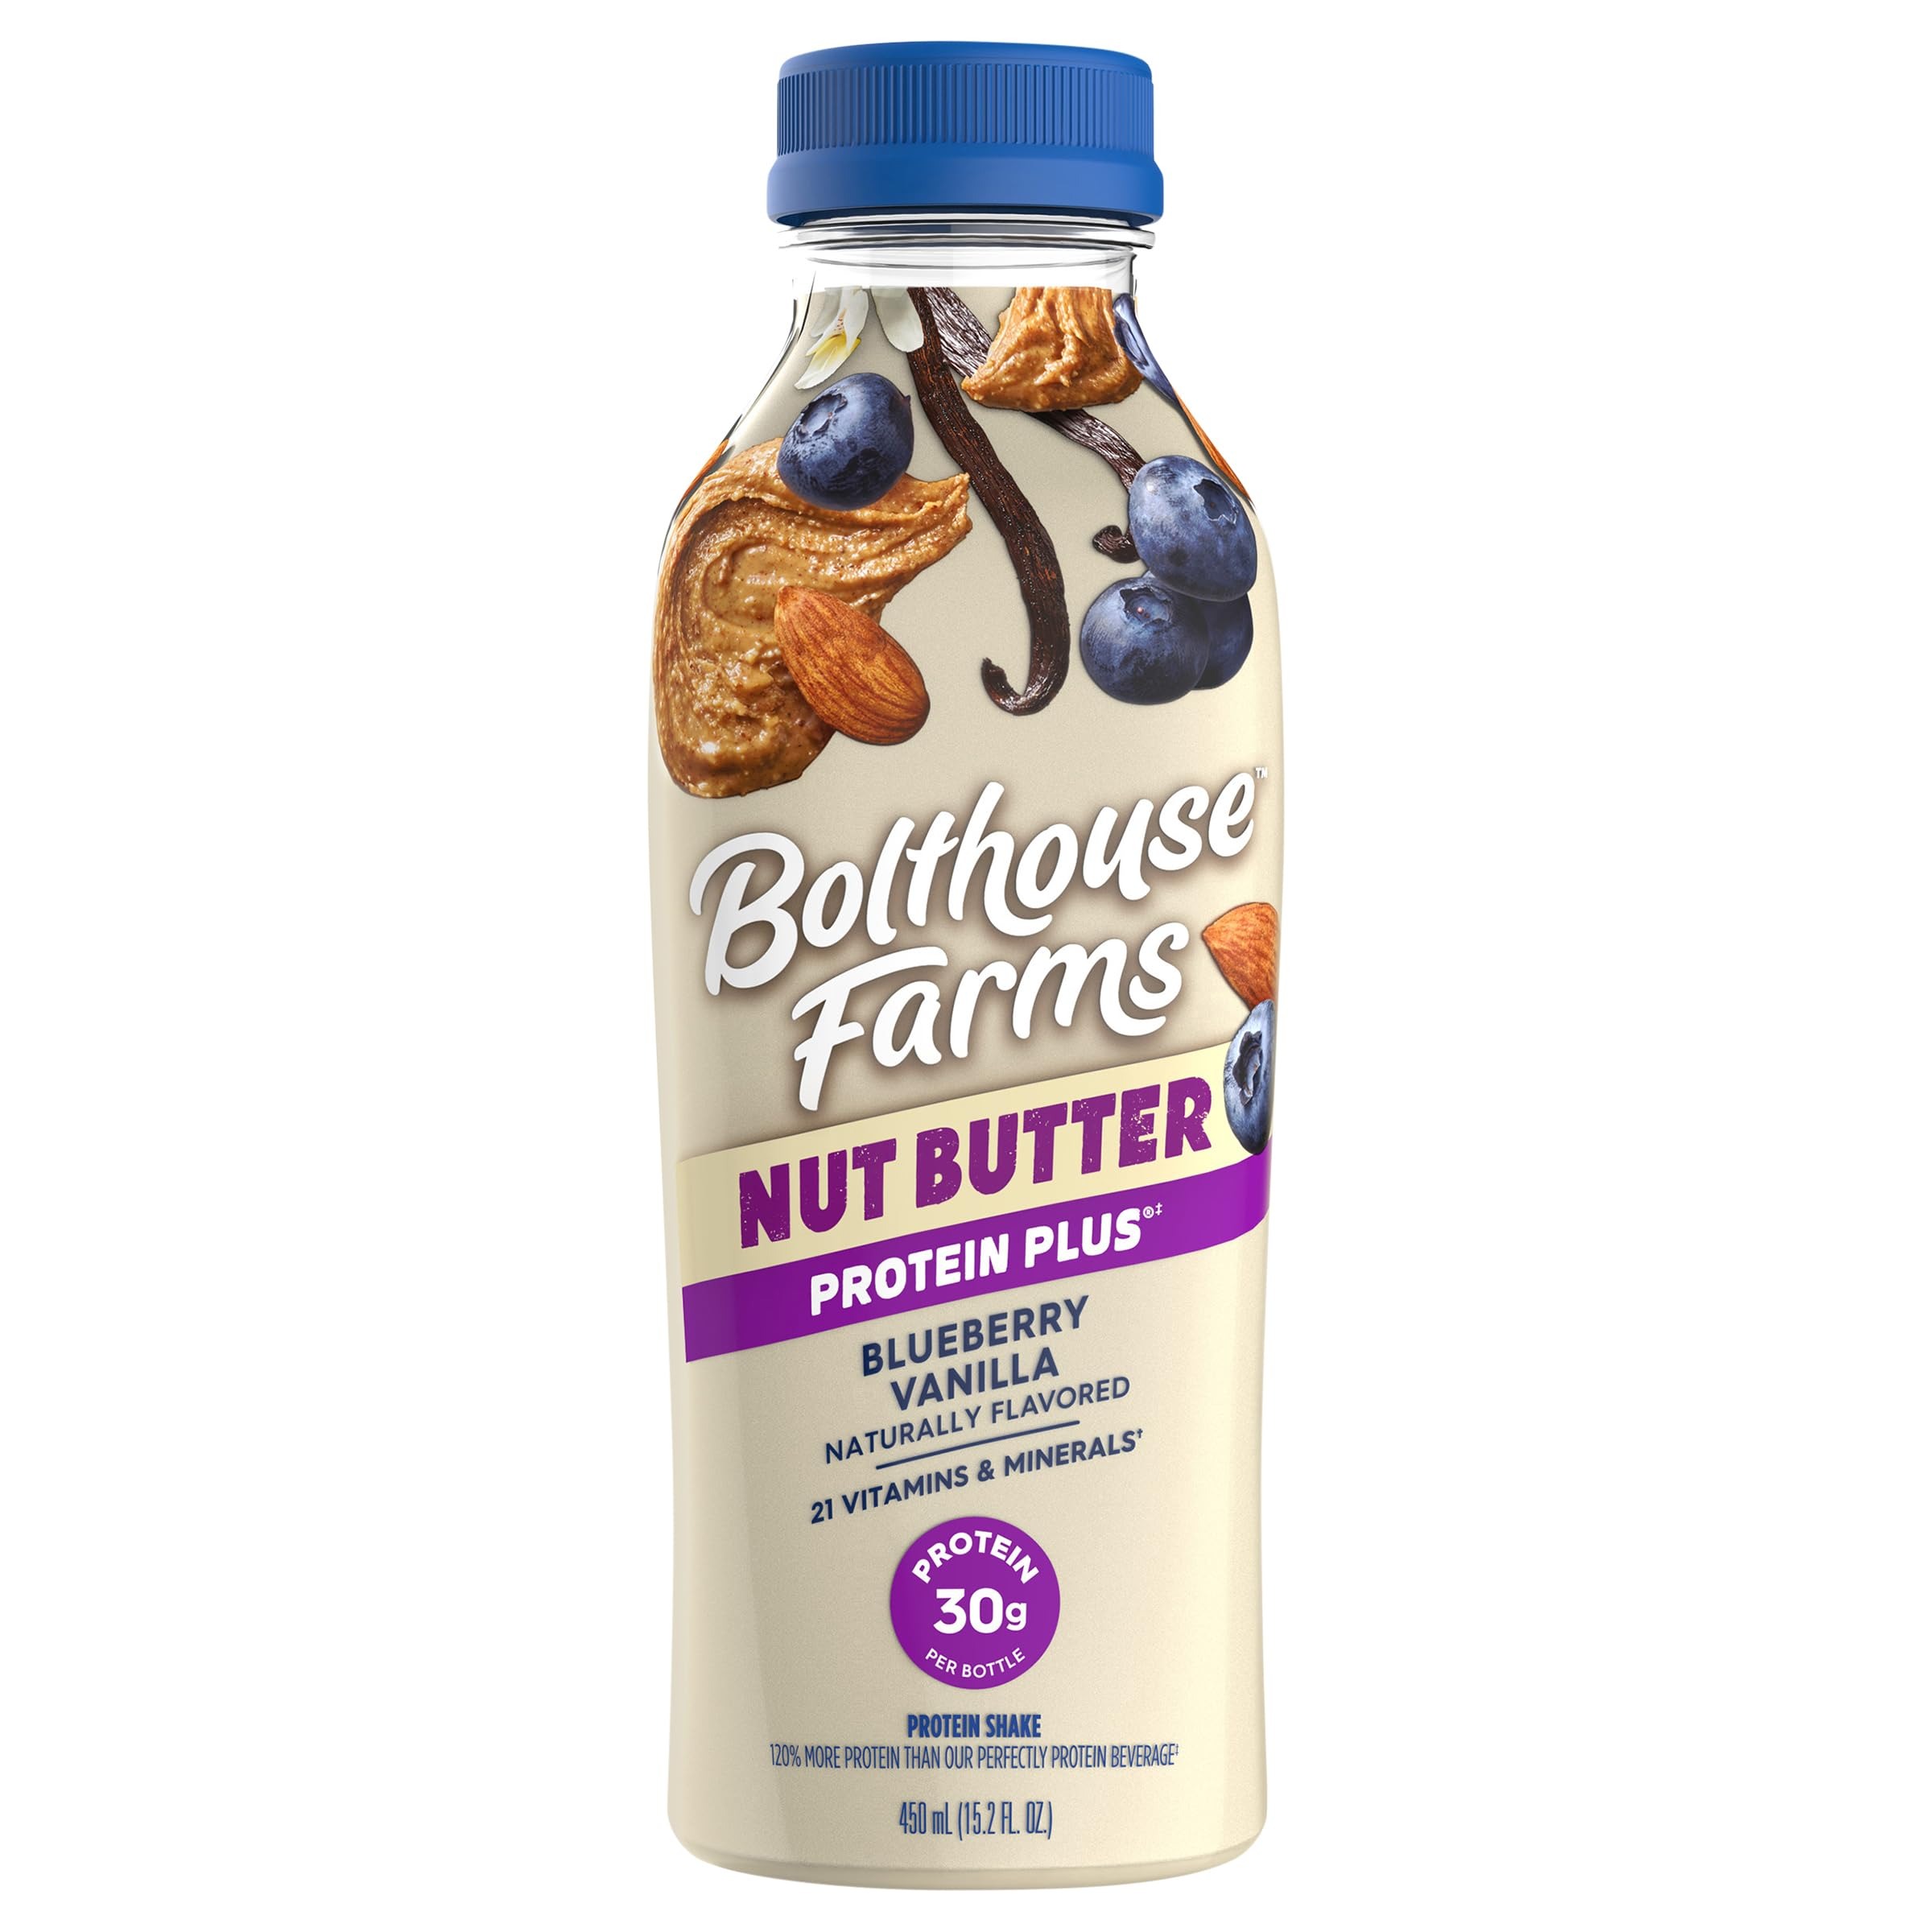
Item Name: Bolthouse Farms Protein Shake, Nut Butter Blueberry Vanilla, 15.2 Ounce
Product Description: Protein Ready To Drink Beverages
Value: 15.2
Unit: Ounce

Price: 3.79